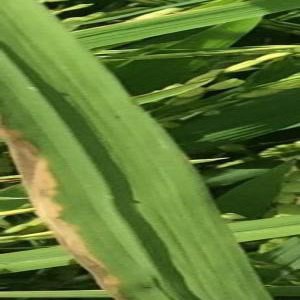
Disease: Bacterialblight